The Bed Sitting Room (film)

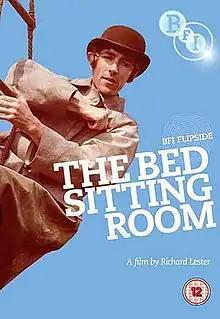
Theatrical poster

The Bed Sitting Room is a 1969 British black comedy film directed by Richard Lester, starring an ensemble cast of British comic actors, and based on the play of the same name. It was entered into the 19th Berlin International Film Festival. The film is an absurdist, post-apocalyptic, satirical black comedy.